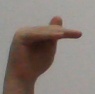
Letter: khaa